Fyodor Dostoevsky

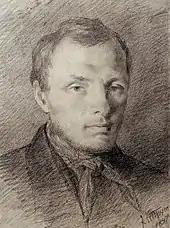
Dostoevsky, 1847

Dostoevsky completed his first novel, "Poor Folk", in May 1845. His friend Dmitry Grigorovich, with whom he was sharing an apartment at the time, took the manuscript to the poet Nikolay Nekrasov, who in turn showed it to the influential literary critic Vissarion Belinsky. Belinsky described it as Russia's first "social novel". "Poor Folk" was released on 15 January 1846 in the "St Petersburg Collection" almanac and became a commercial success.